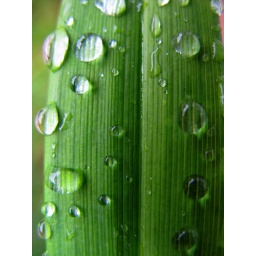
close up of rain running down a plant in my garden